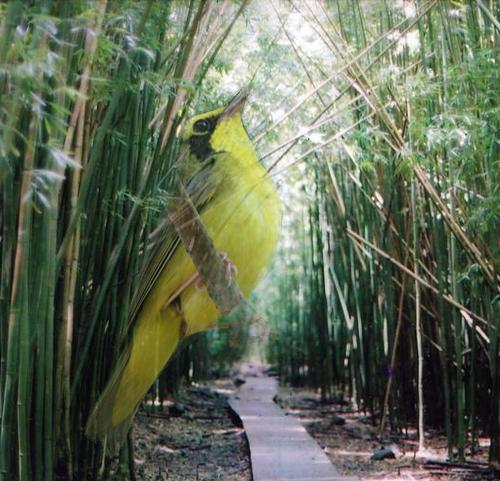
Bird species: Kentucky_Warbler
Bird type: landbird
Background: land